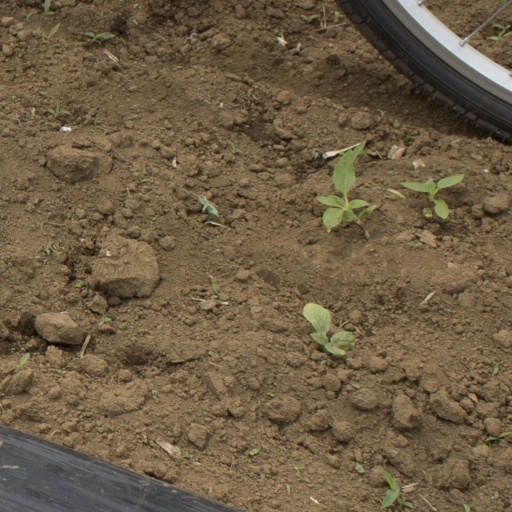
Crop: Jerusalem artichoke